Queen's Hall

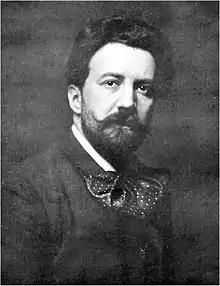
Henry Wood

To fill the hall during the heat of the late-summer period, when London audiences tended to stay away from theatres and concert halls, Newman planned to run a ten-week season of promenade concerts, with low-priced tickets to attract a wider audience than that of the main season. Costs needed to be kept down, and Newman decided not to engage a star conductor, but invited the young and little known Henry Wood to conduct the whole season. There had been various seasons of promenade concerts in London since 1838, under conductors from Louis Antoine Jullien to Arthur Sullivan. Sullivan's concerts in the 1870s had been particularly successful because he offered his audiences something more than the usual light music. He introduced major classical works, such as Beethoven symphonies, normally restricted to the more expensive concerts presented by the Philharmonic Society and others. Newman aimed to do the same: "I am going to run nightly concerts and train the public by easy stages. Popular at first, gradually raising the standard until I have created a public for classical and modern music".